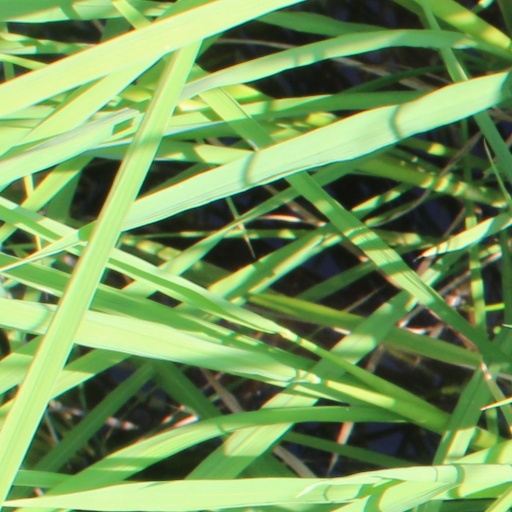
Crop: rice